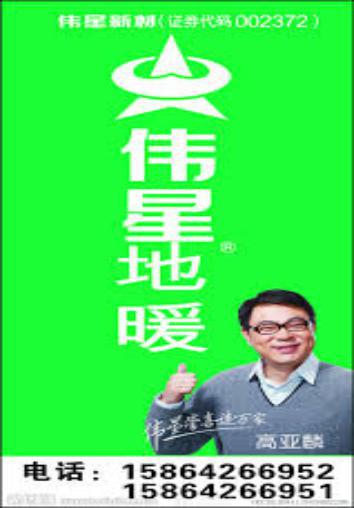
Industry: Others